Solingen

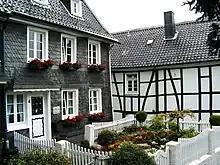
Typical houses in Solingen-Gräfrath

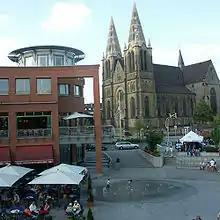
Solingen-Mitte: St. Clemens Church and Clemens Galerien

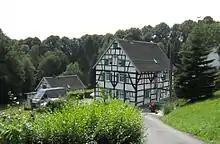
Mummenscheid farmyard in the borough of Wald

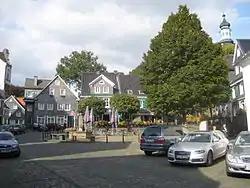
Historical marketplace in Gräfrath

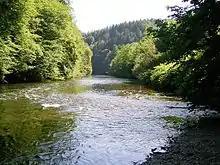
River Wupper

Solingen lies southwest of Wuppertal in the Bergisches Land. The city has an area of , of which roughly 50% is used for agriculture, horticulture, or forestry. The city's border is long, and the city's dimensions are east to west and north to south. The Wupper river, a right tributary of the Rhine, flows through the city for . The city's highest point at 276 metres (906 ft) is in the northern borough of Gräfrath at the Light Tower, previously the water tower, and the lowest point at 53 metres (174 ft) is in the southwest.